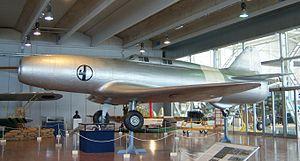
L'avion Campini-Caproni C.C.2, connu aussi simplement comme Campini-Caproni, est un avion expérimental propulsé par un motoréacteur, produit au début des années 1940 par le constructeur aéronautique italien Caproni en collaboration avec l'ingénieur Secondo Campini.